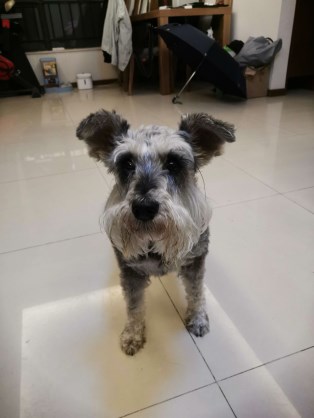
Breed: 2342-n000102-miniature_schnauzer